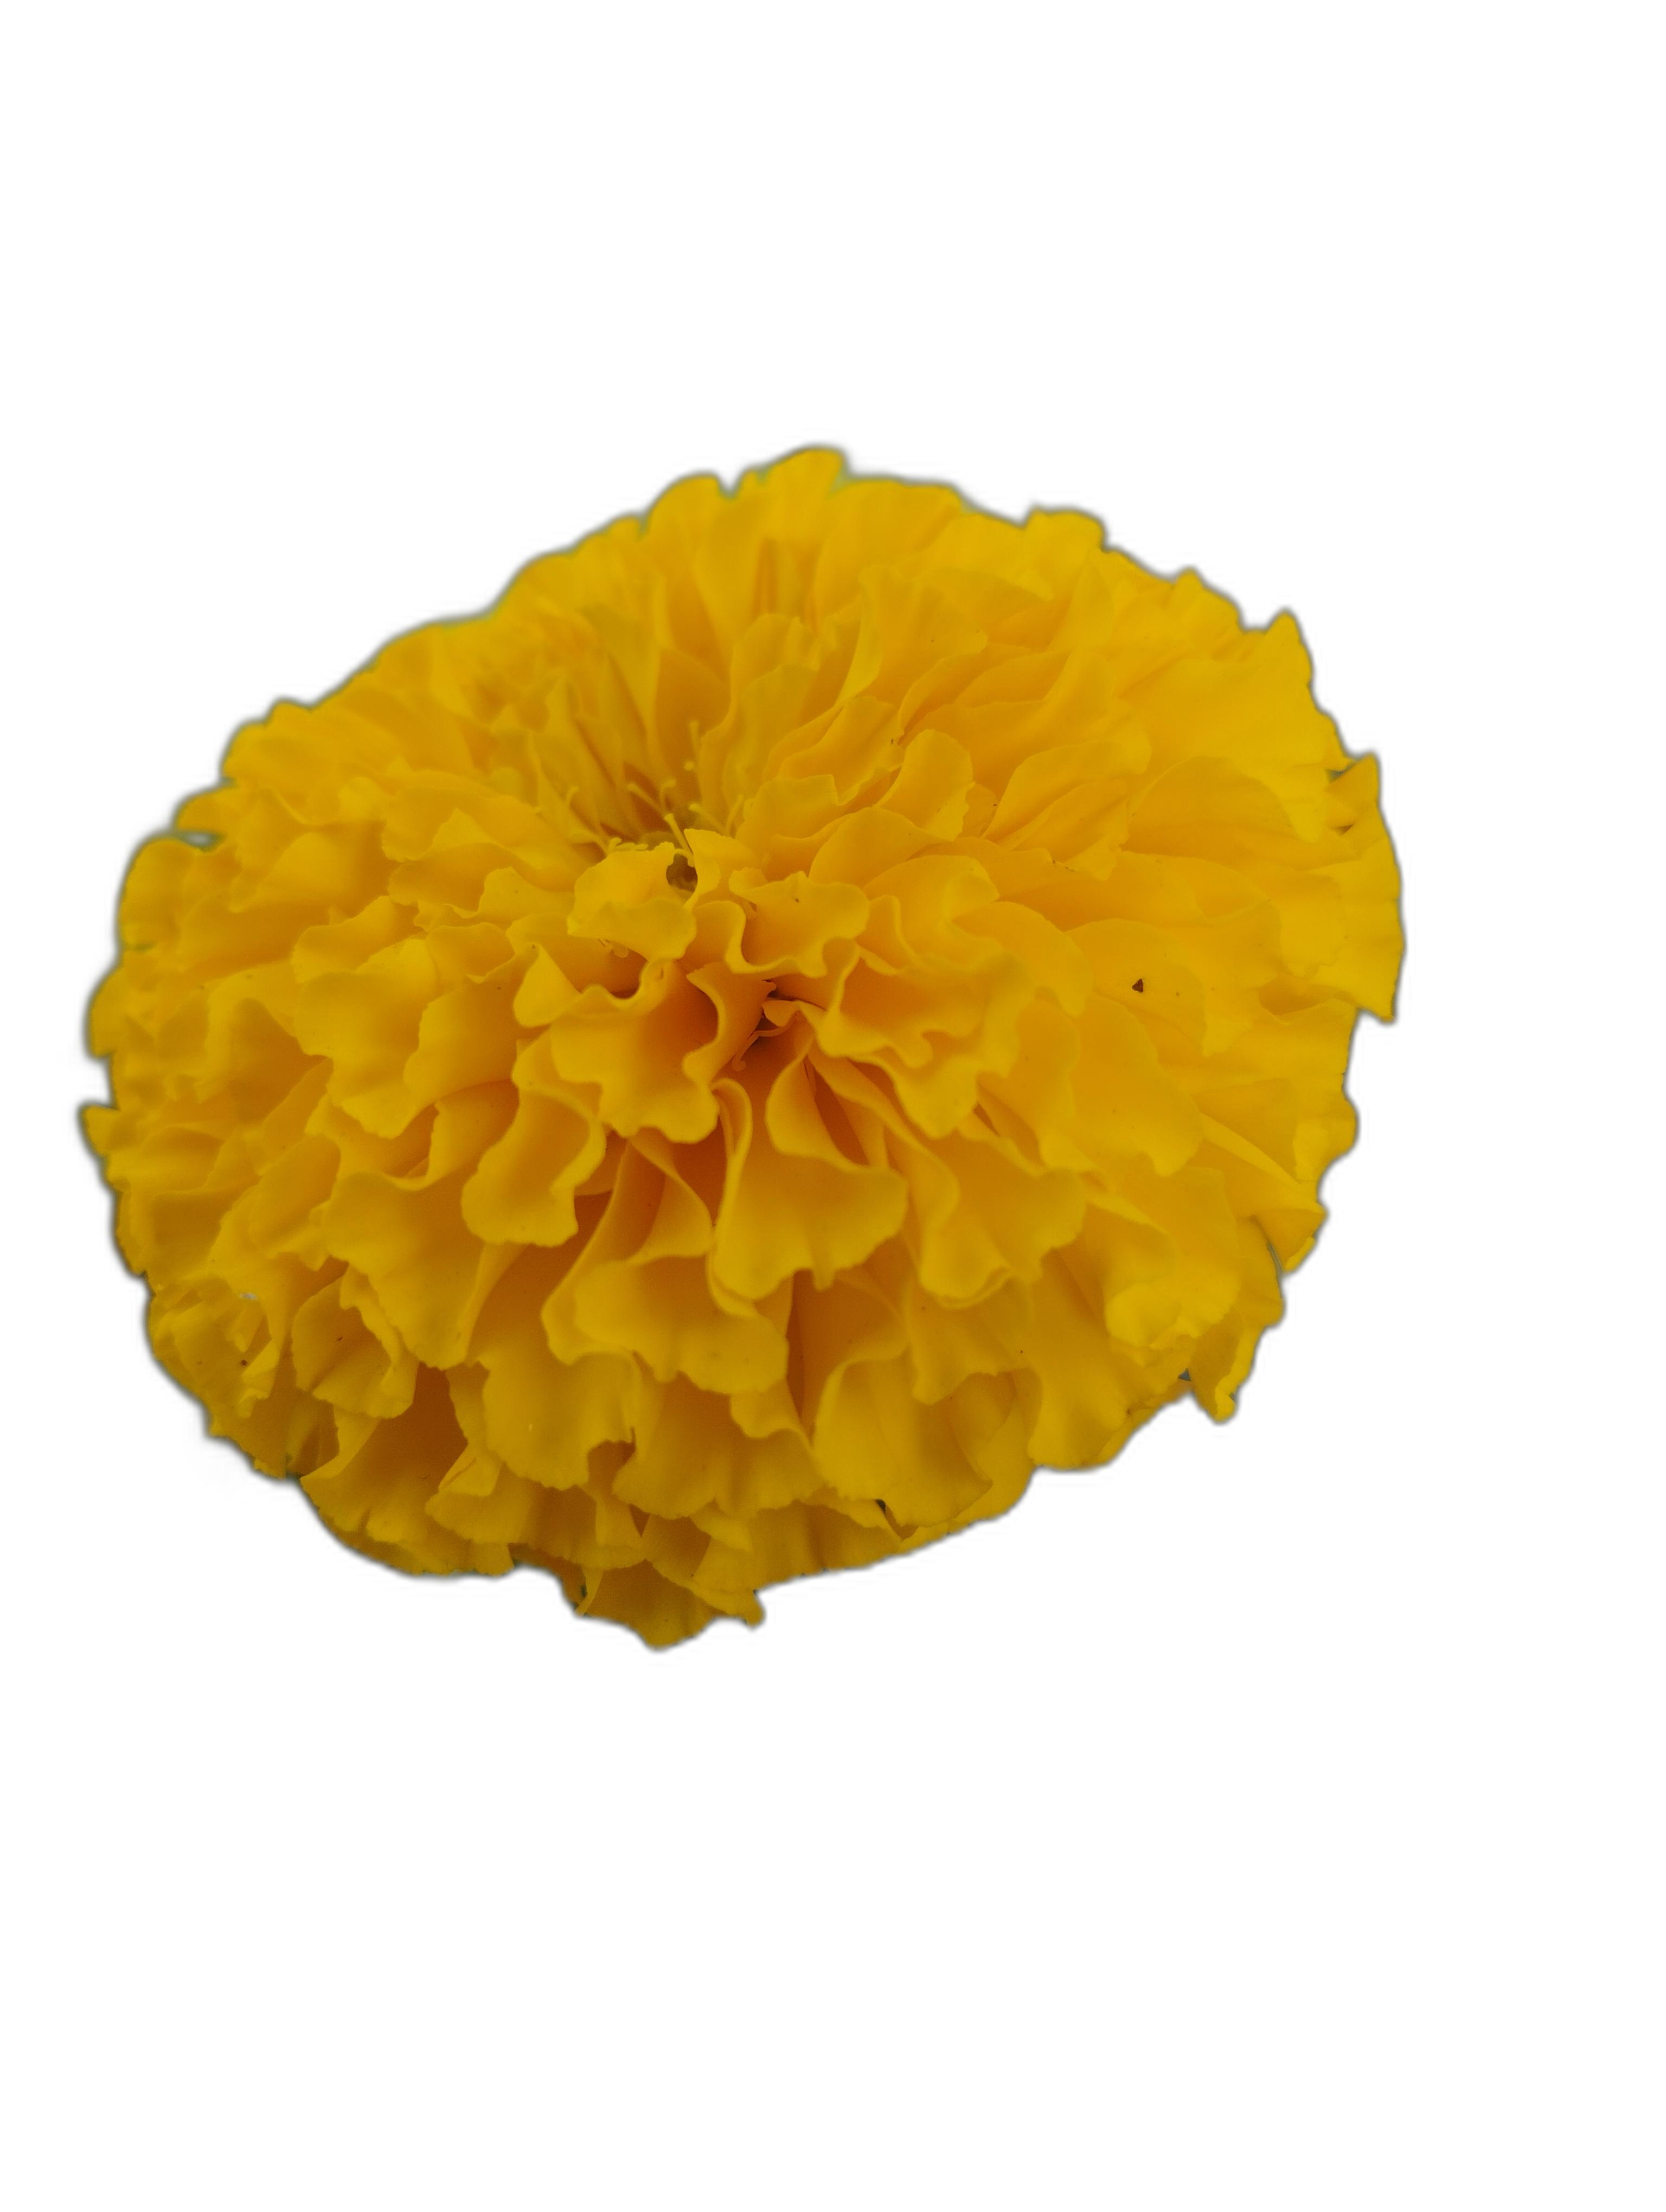
Label: Marigold